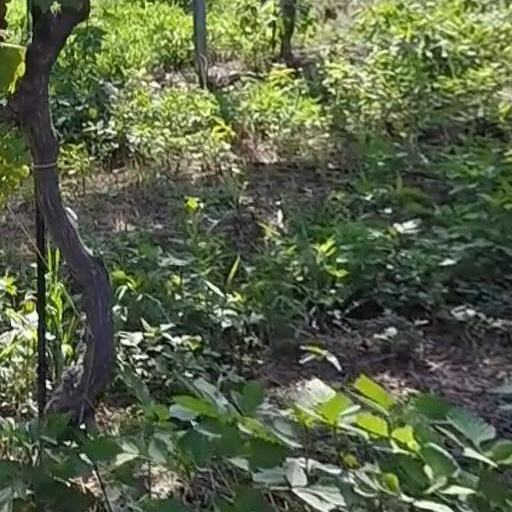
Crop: grape